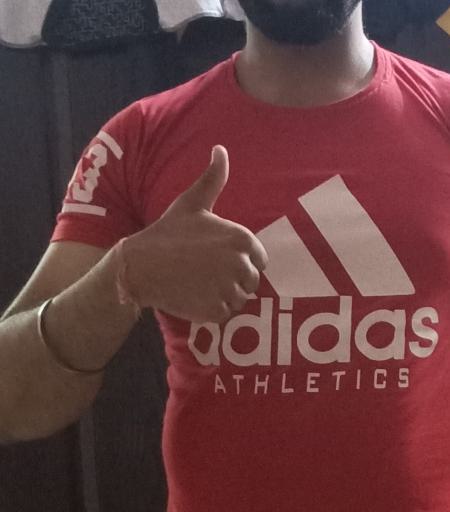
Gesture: like